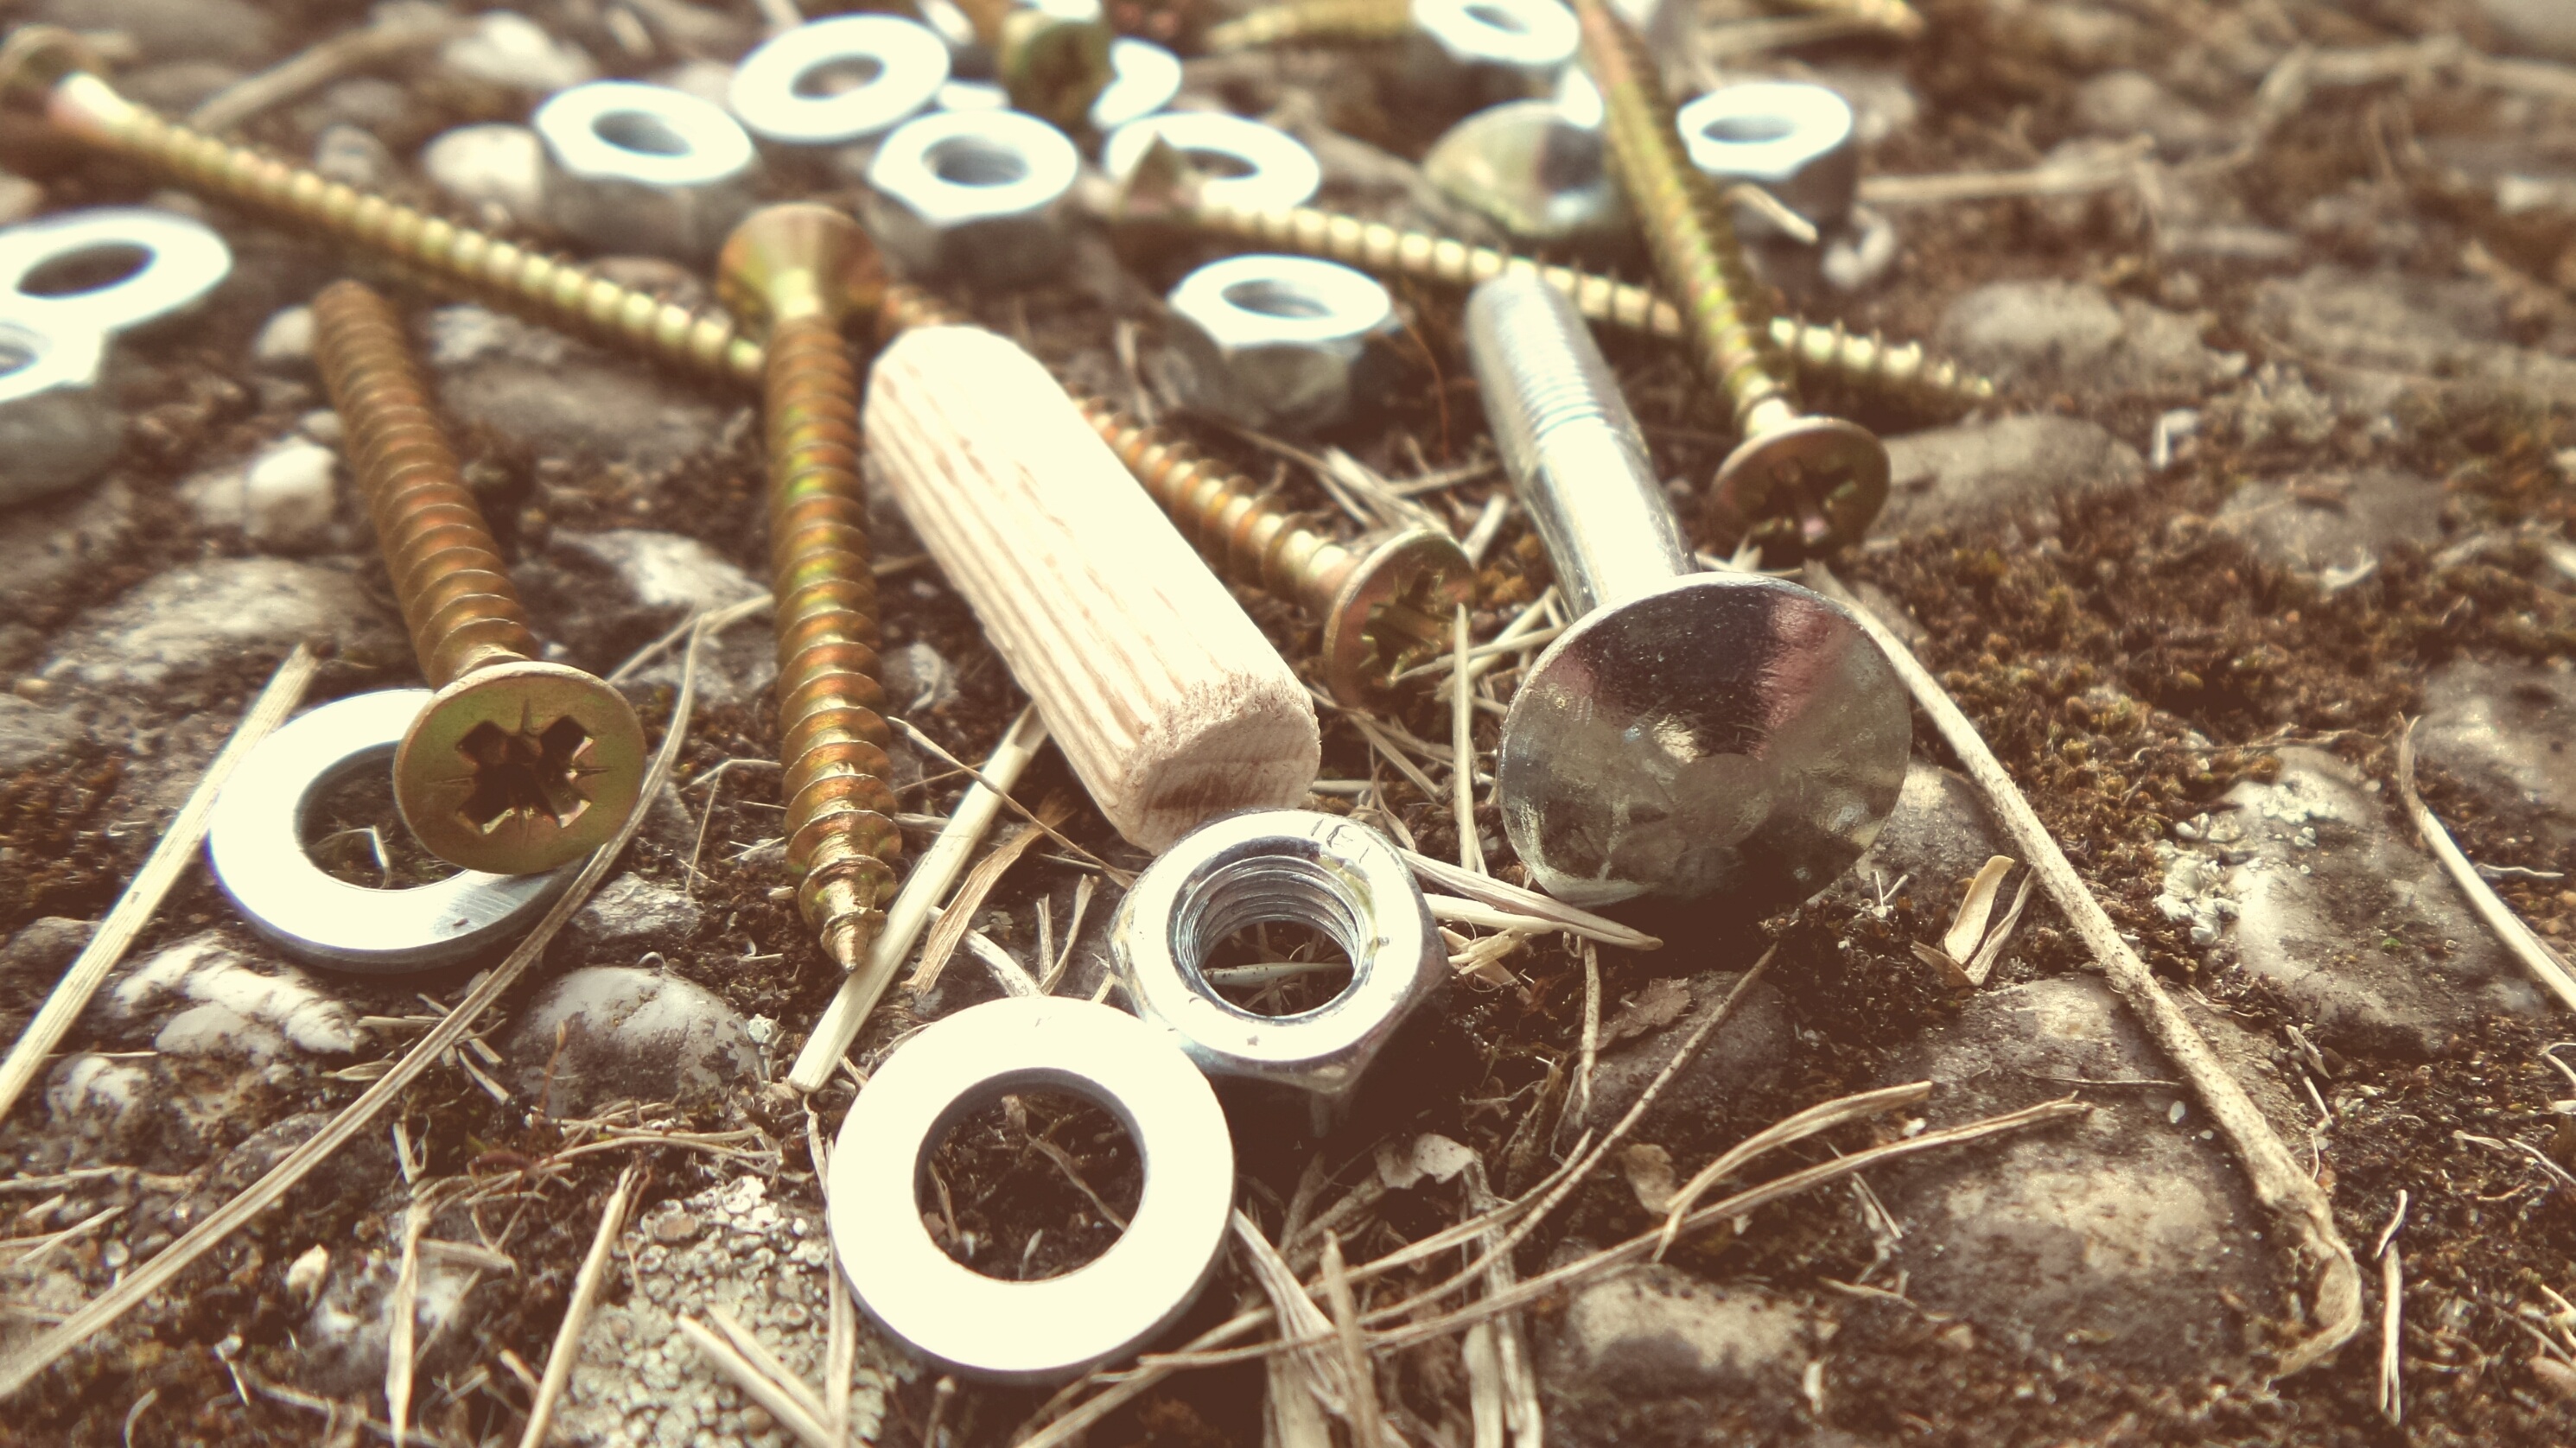
hammer, metal, soil, material, screw, close up, home improvement, mother, build, scrap, macro photography, washers, dowel